31 Pegasi

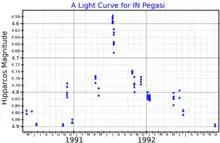
A light curve for IN Pegasi, plotted from "Hipparcos" data

This is a massive Be star with a stellar classification of B2IV-V. It is a γ Cas variable; a type of shell star with a circumstellar disc of gas surrounding the star at the equator, and ranges from 5.05 up to 4.85 in visual magnitude. It is spinning with a projected rotational velocity of 98 km/s, with the pole being inclined by an estimated angle of to the line of sight from the Earth. The star is 15.4 million years old with 12.5 times the mass of the Sun. It is radiating around 28,000 times the luminosity of the Sun from its photosphere at an effective temperature of 23,890 K.